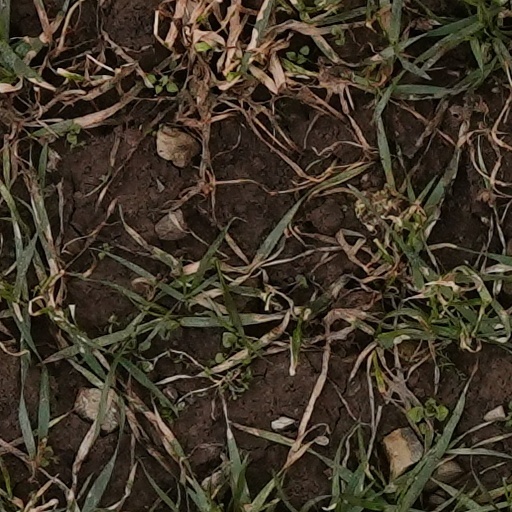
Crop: wheat